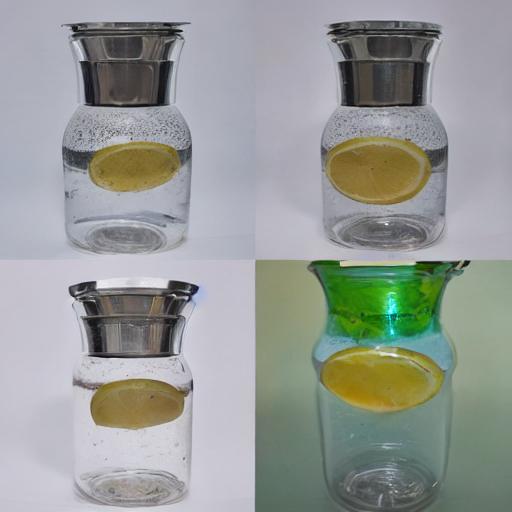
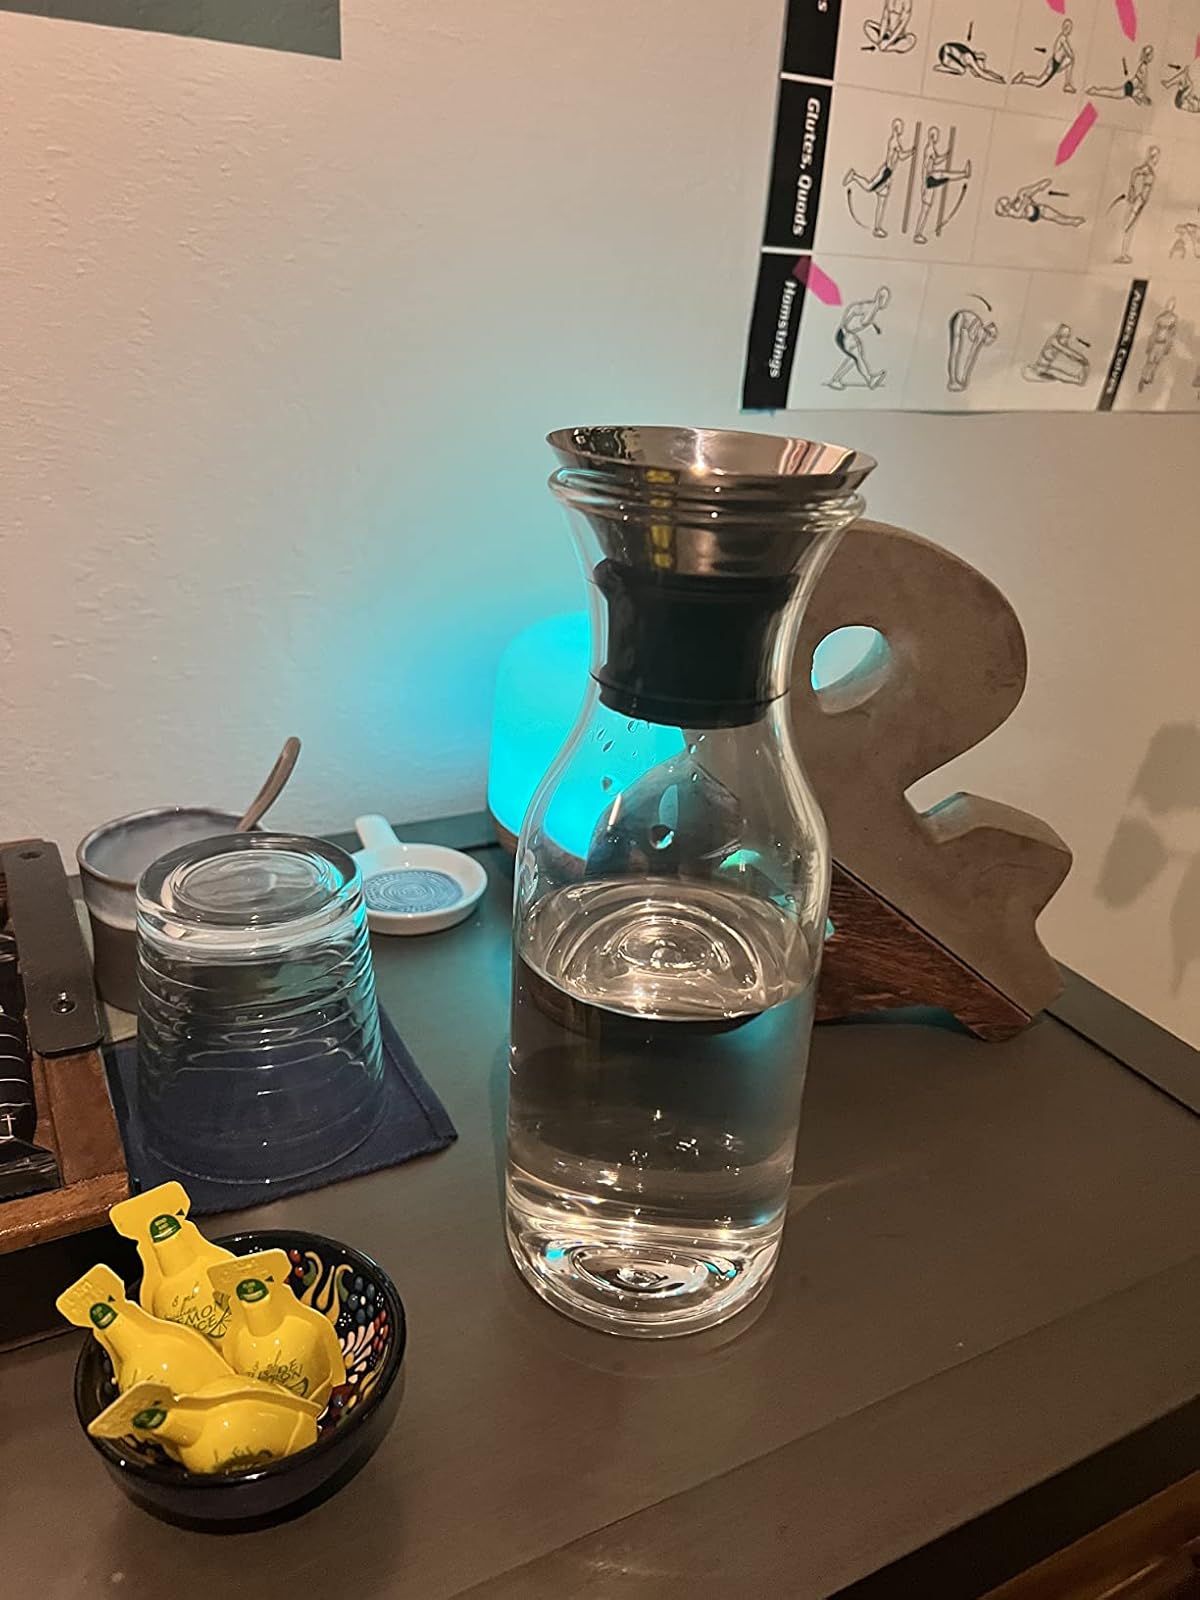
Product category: items_tea
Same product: no